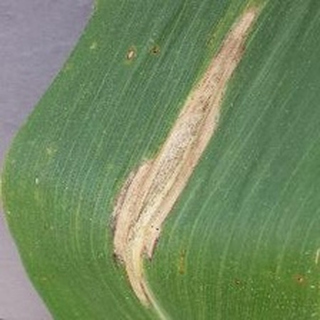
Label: corn_northern_leaf_blight